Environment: real
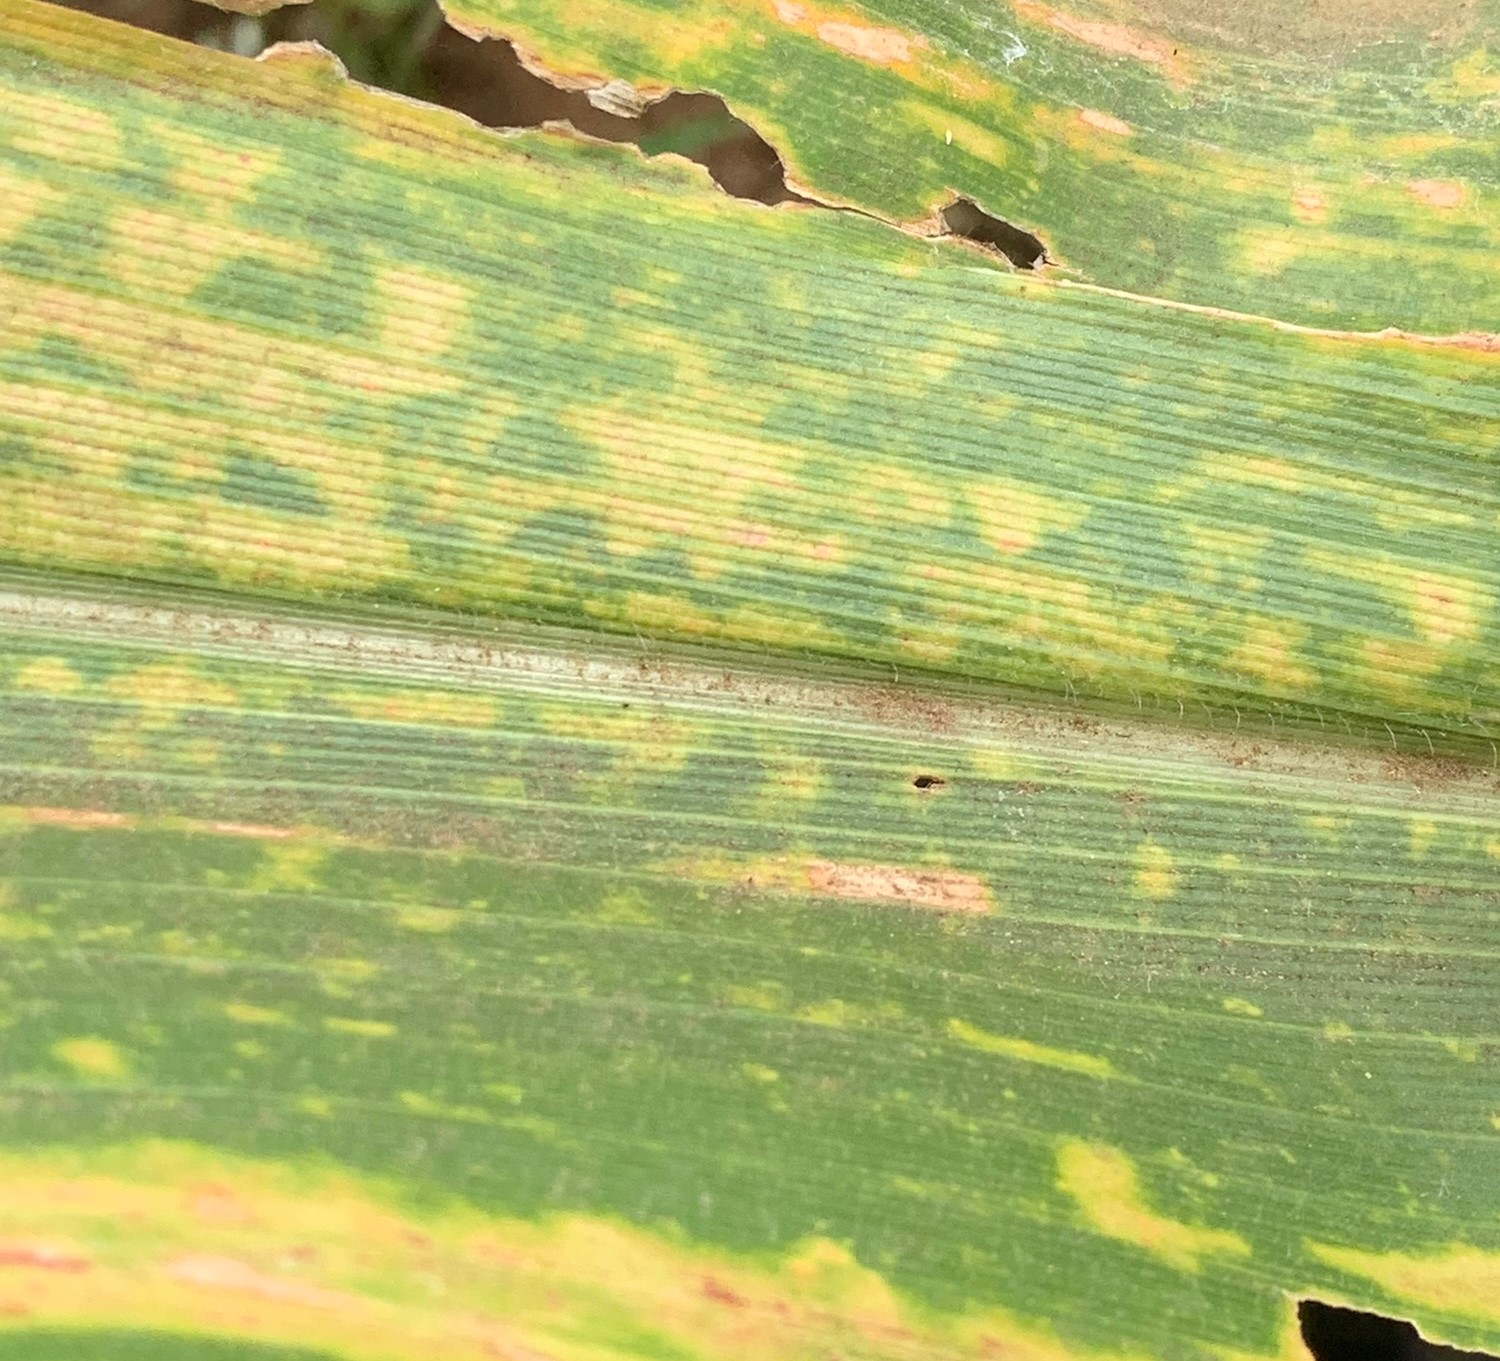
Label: lethal_necrosis